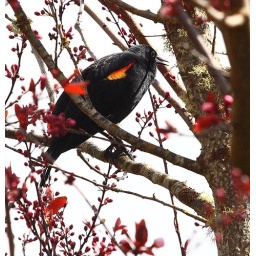
sitting in the plum trees at the lake